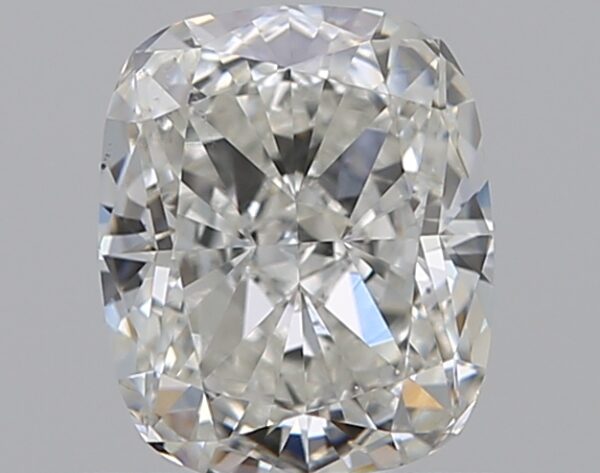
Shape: cushion
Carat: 0.7
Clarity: VS2
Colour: H
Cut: EX
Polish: EX
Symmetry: EX
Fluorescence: N
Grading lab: GIA
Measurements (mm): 5.65 x 4.71 x 3.08